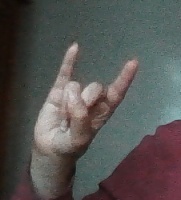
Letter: la